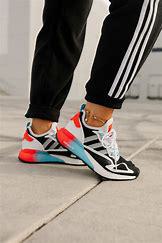
Brand: Adidas
Model: ZX 2K Boost